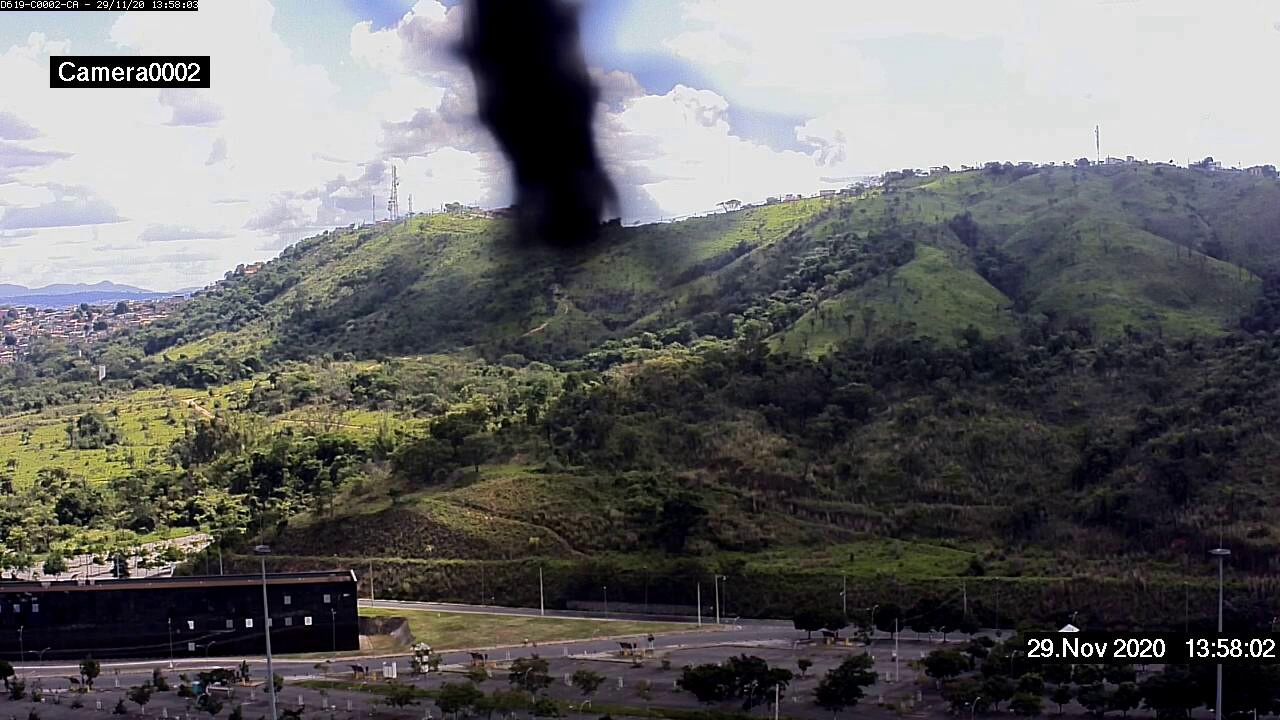
Fire: no
Smoke: no